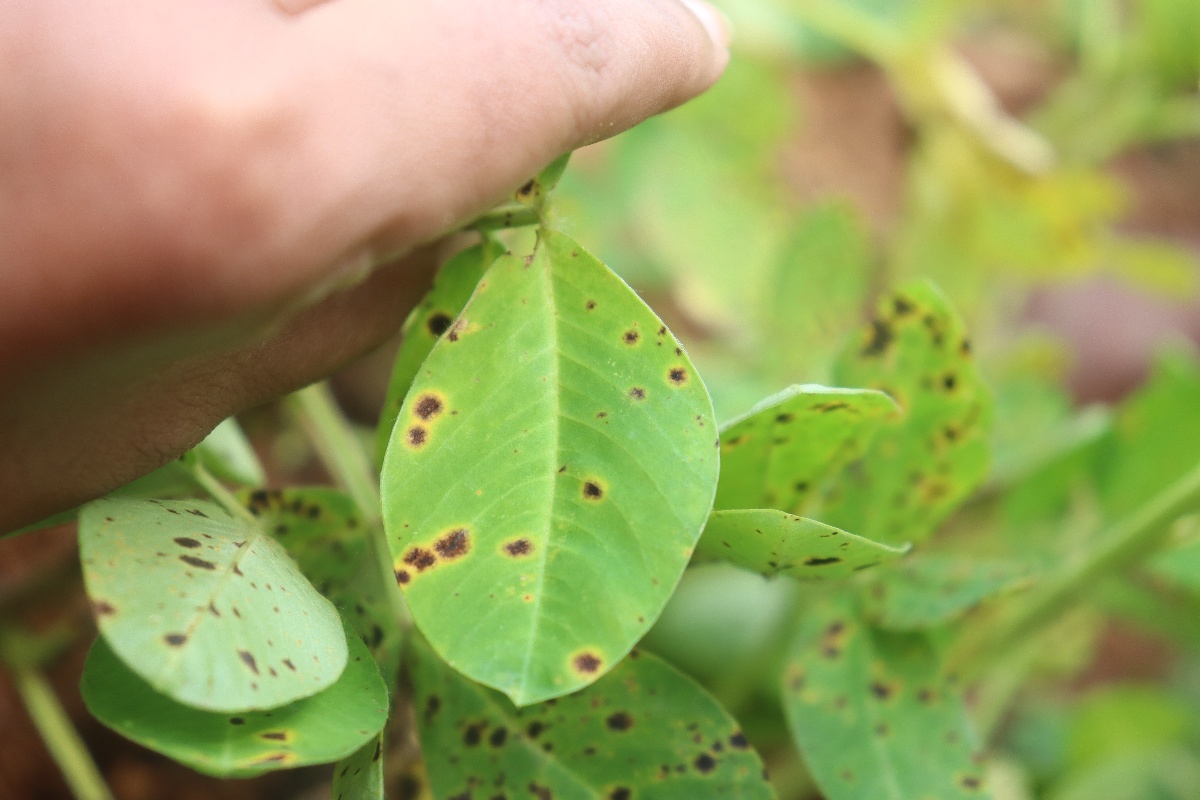
Label: late leaf spot